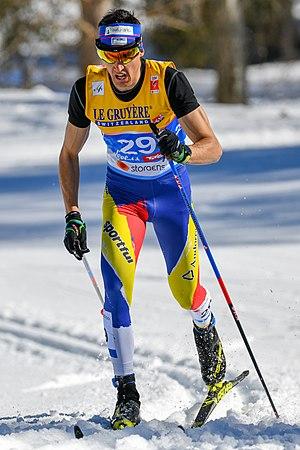
Irineu Esteve Altimiras, né le 21 juin 1996 est un fondeur andorran.